Alexander Zakharchenko

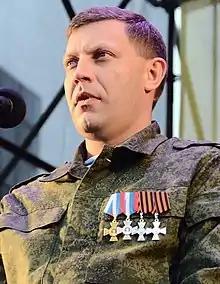
Zakharchenko in 2014

Alexander Vladimirovich Zakharchenko (26 June 1976 – 31 August 2018) was a Ukrainian separatist leader who was the Russia-installed head of state and prime minister of the Donetsk People's Republic, a self-proclaimed state and Russian-backed rebel group which declared independence from Ukraine on 11 May 2014. Zakharchenko was appointed prime minister in August 2014 after his predecessor Alexander Borodai resigned.